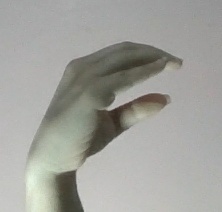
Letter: jeem